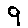
Label: 9